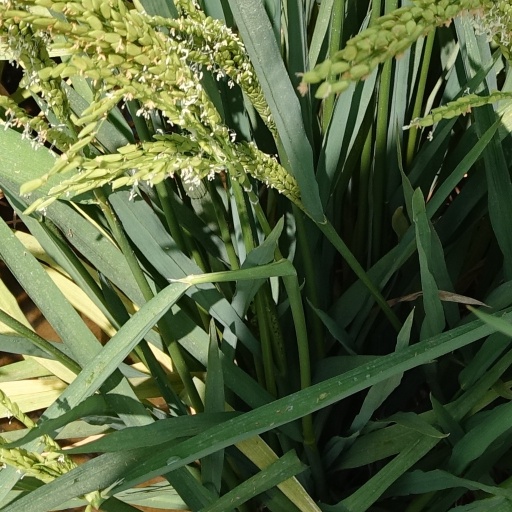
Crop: rice